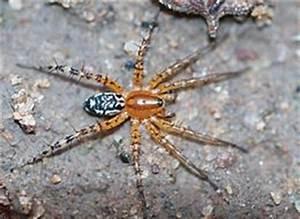
spider